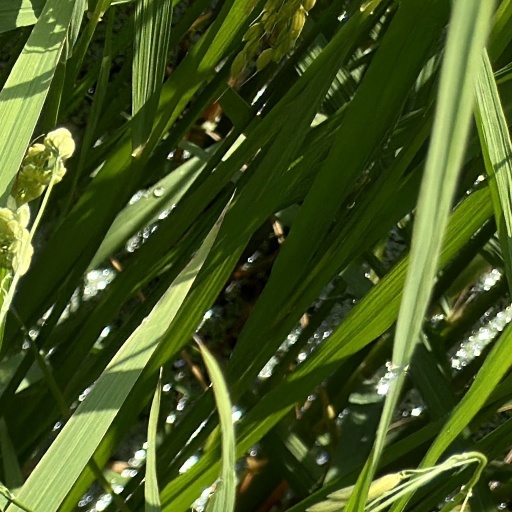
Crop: rice